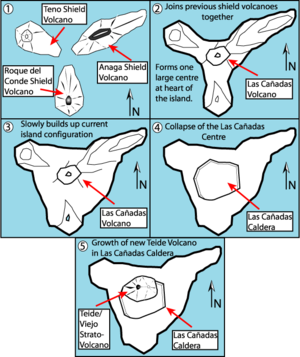
Teide
Teide eller Pico del Teide er en 3.718 meter høj vulkan beliggende på Tenerife på de Kanariske Øer. Det sidste udbrud skete i 1909. Vulkanen udgør sammen med omegnen Teide Nationalpark med et samlet areal på 18.900 ha. Siden 29. juni 2007 har parken været på UNESCOs Verdensarvsliste, og siden slutningen af samme år har den været en af Spaniens Tolv Skatte.